Potsdam Hauptbahnhof

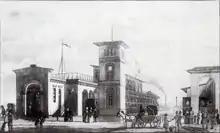
The first station on the site of current Hauptbahnhof in about 1840

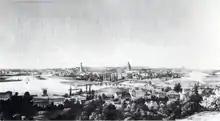
Potsdam in about 1850 with the rail bridge and the long bridge ("Lange Brücke"), the station was to the right just behind the trees

The first railway from Berlin to Potsdam was opened on 22 September 1838. It was the first railway in Prussia and is now one of the oldest railways in Germany still in operation. Its final stop was at the site of the current Potsdam station. From the station, a port track ran to a steam boat landing west of the Long Bridge ("Lange Brücke"). With the commissioning of the Potsdam Railway bridge over the Havel by the Potsdam-Magdeburg Railway Company ("Potsdam-Magdeburger Eisenbahngesellschaft") on 7 August 1846, the former terminus became a through station. The station building was built in the neoclassical style. This and the station forecourt ("Bahnhofsvorplatz") now lay north of the tracks. In 1928, it was connected to the Berlin S-Bahn network. The complete electrification of the suburban line lasted nearly a year. In World War II, the station was destroyed and a new station building was built after the war.